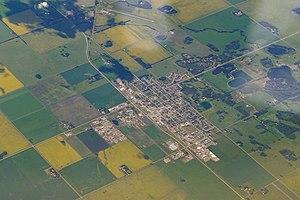
Fairview est une ville de Fairview Nᵒ 136, située dans la province canadienne d'Alberta.